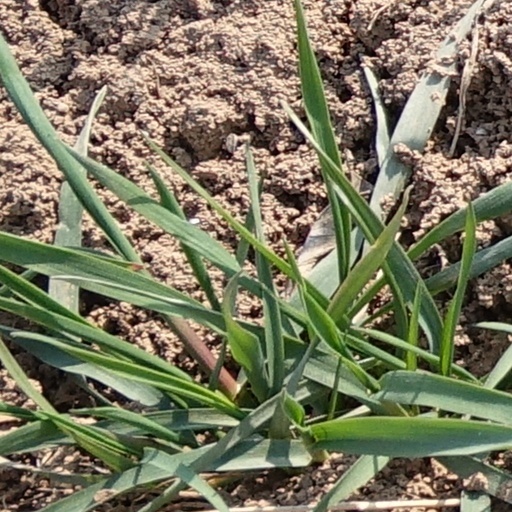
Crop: wheat